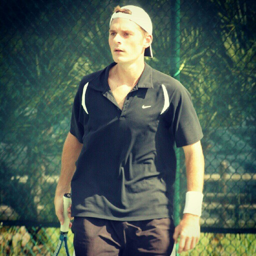
A person standing in front of a fence holding a tennis racket.
a male tennis player in a black shirt with his racket
A man waring a hat holding a tennis racquet.
A person standing on a court with a tennis racket.
a person in a hat walks with a tennis racket